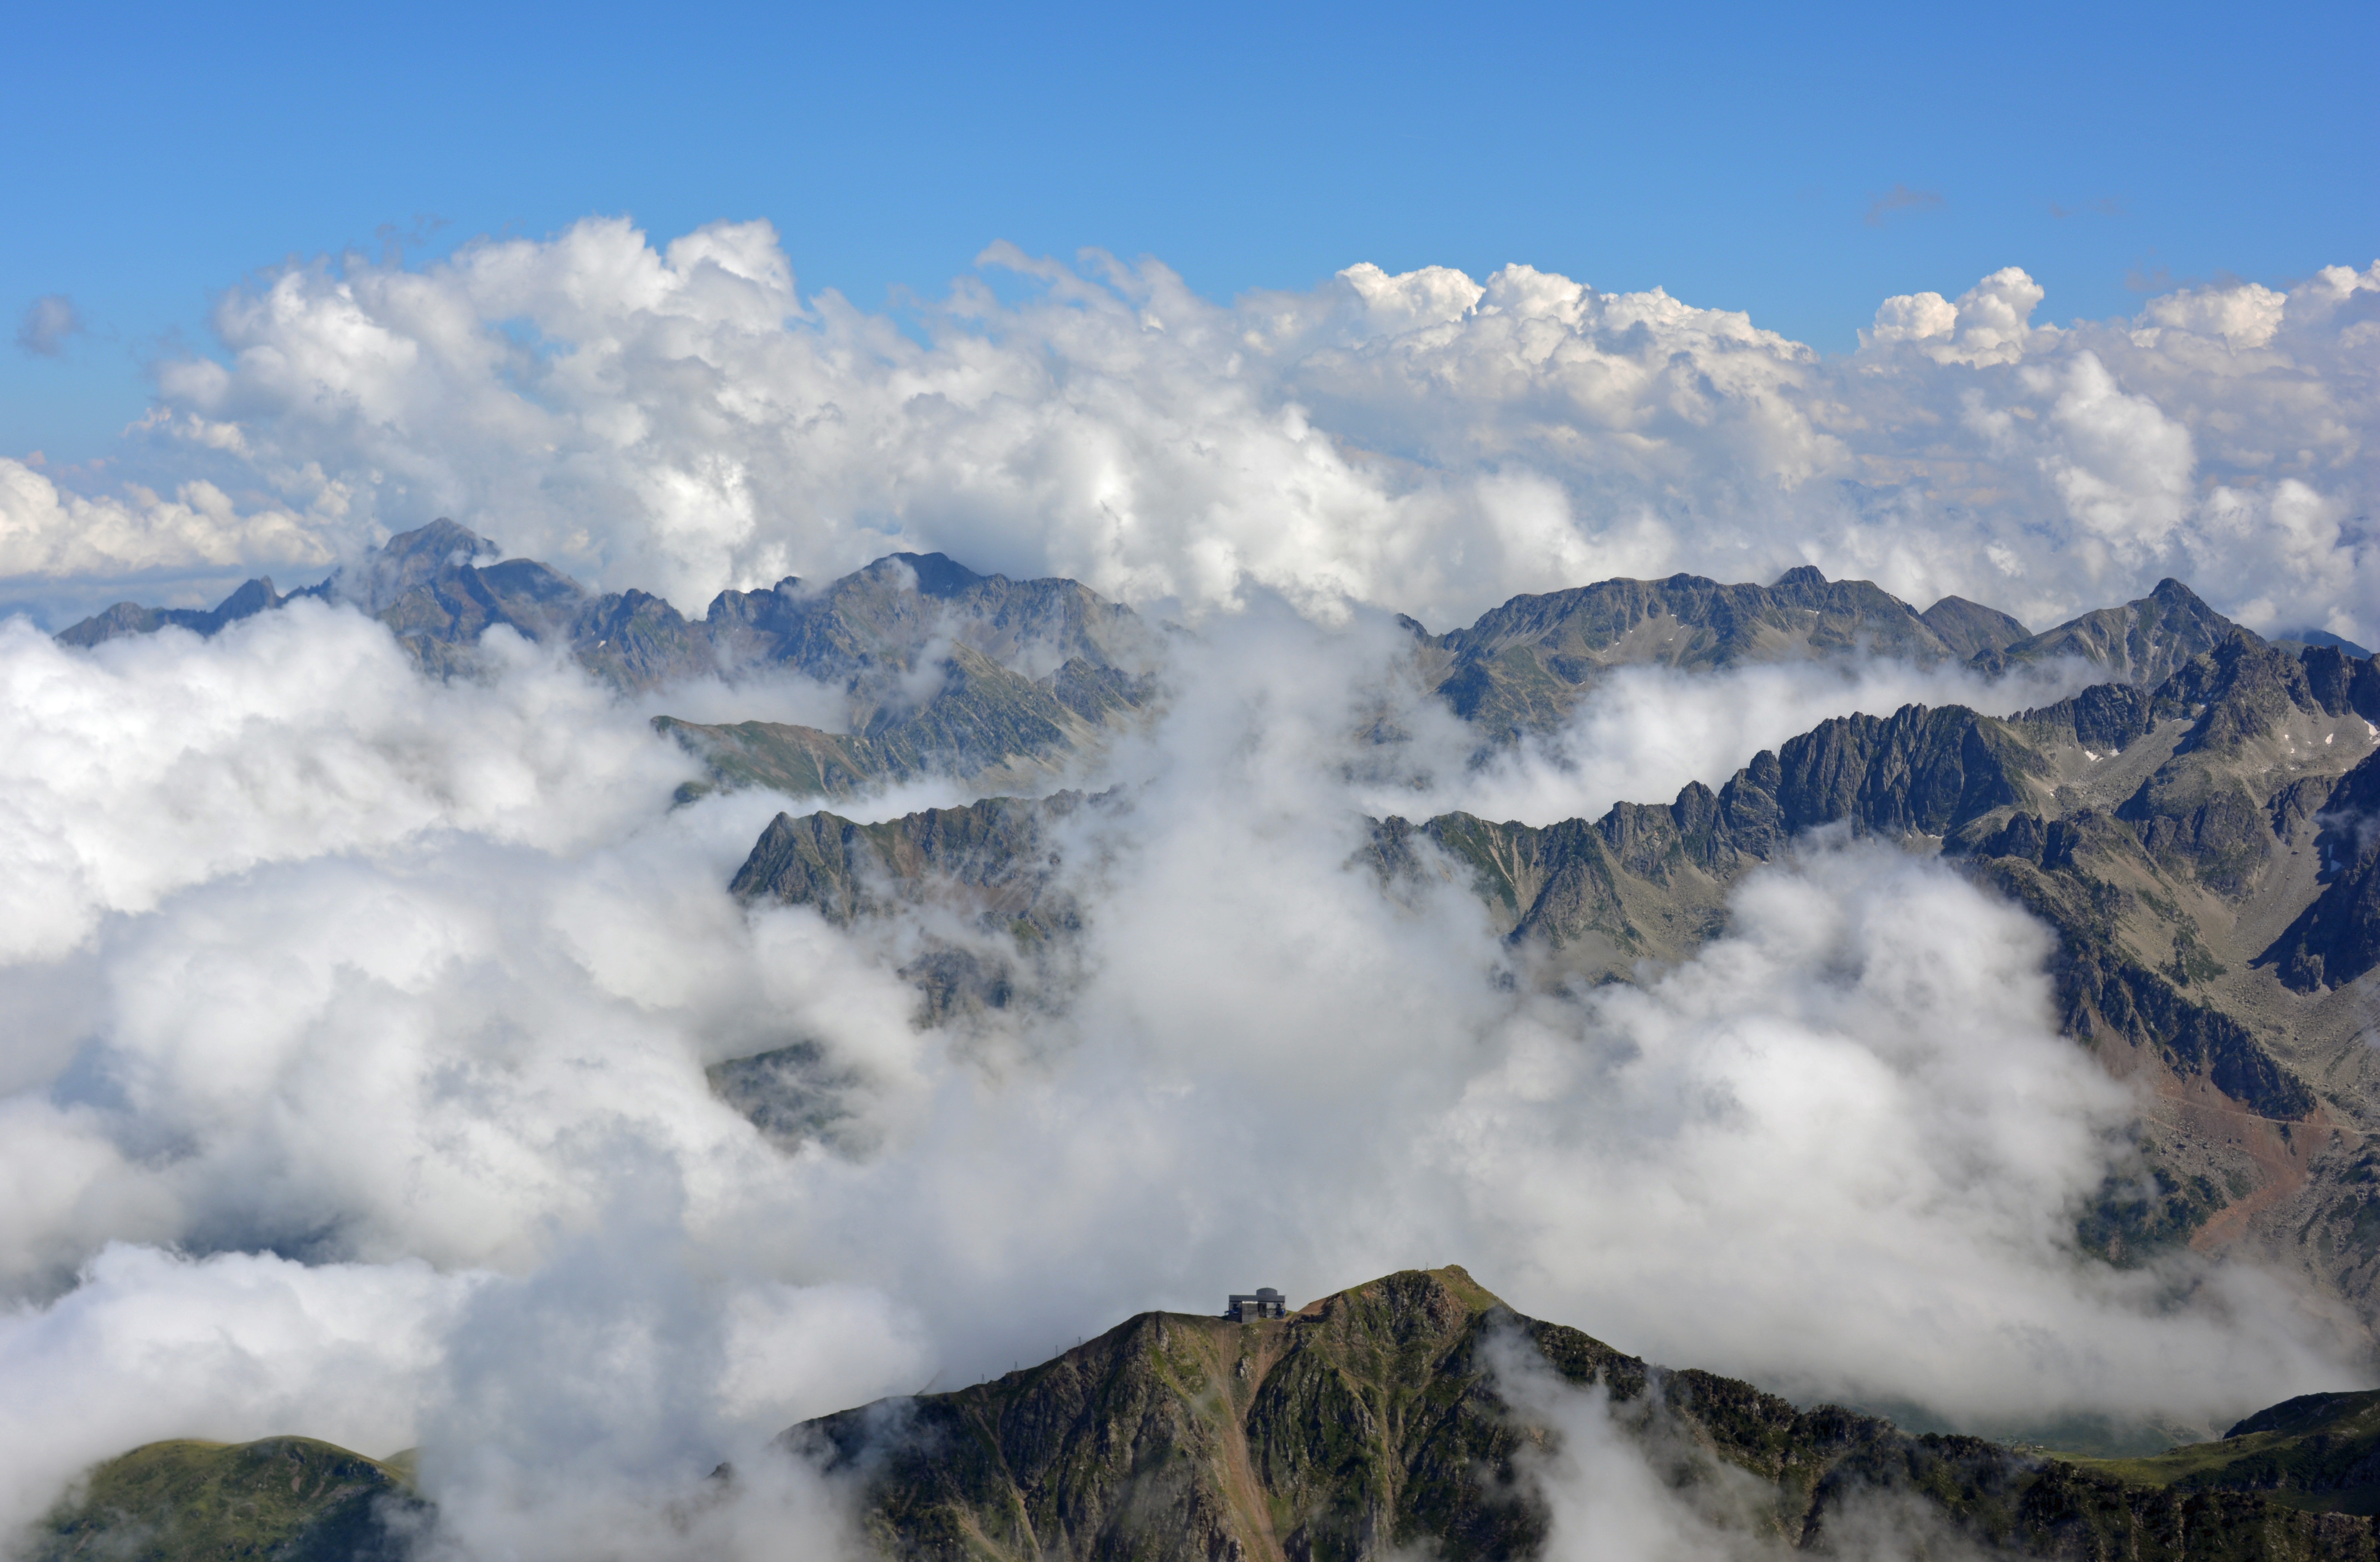
landscape, wilderness, mountain, snow, winter, cloud, sky, view, mountain range, panorama, summer, france, weather, altitude, ridge, summit, clouds, mountains, alps, plateau, fell, pyrenees, mountainous, landform, mountain pass, south peak, view from the top, high mountain, meteorological phenomenon, mountain ranges, geographical feature, atmospheric phenomenon, mountainous landforms, geological phenomenon